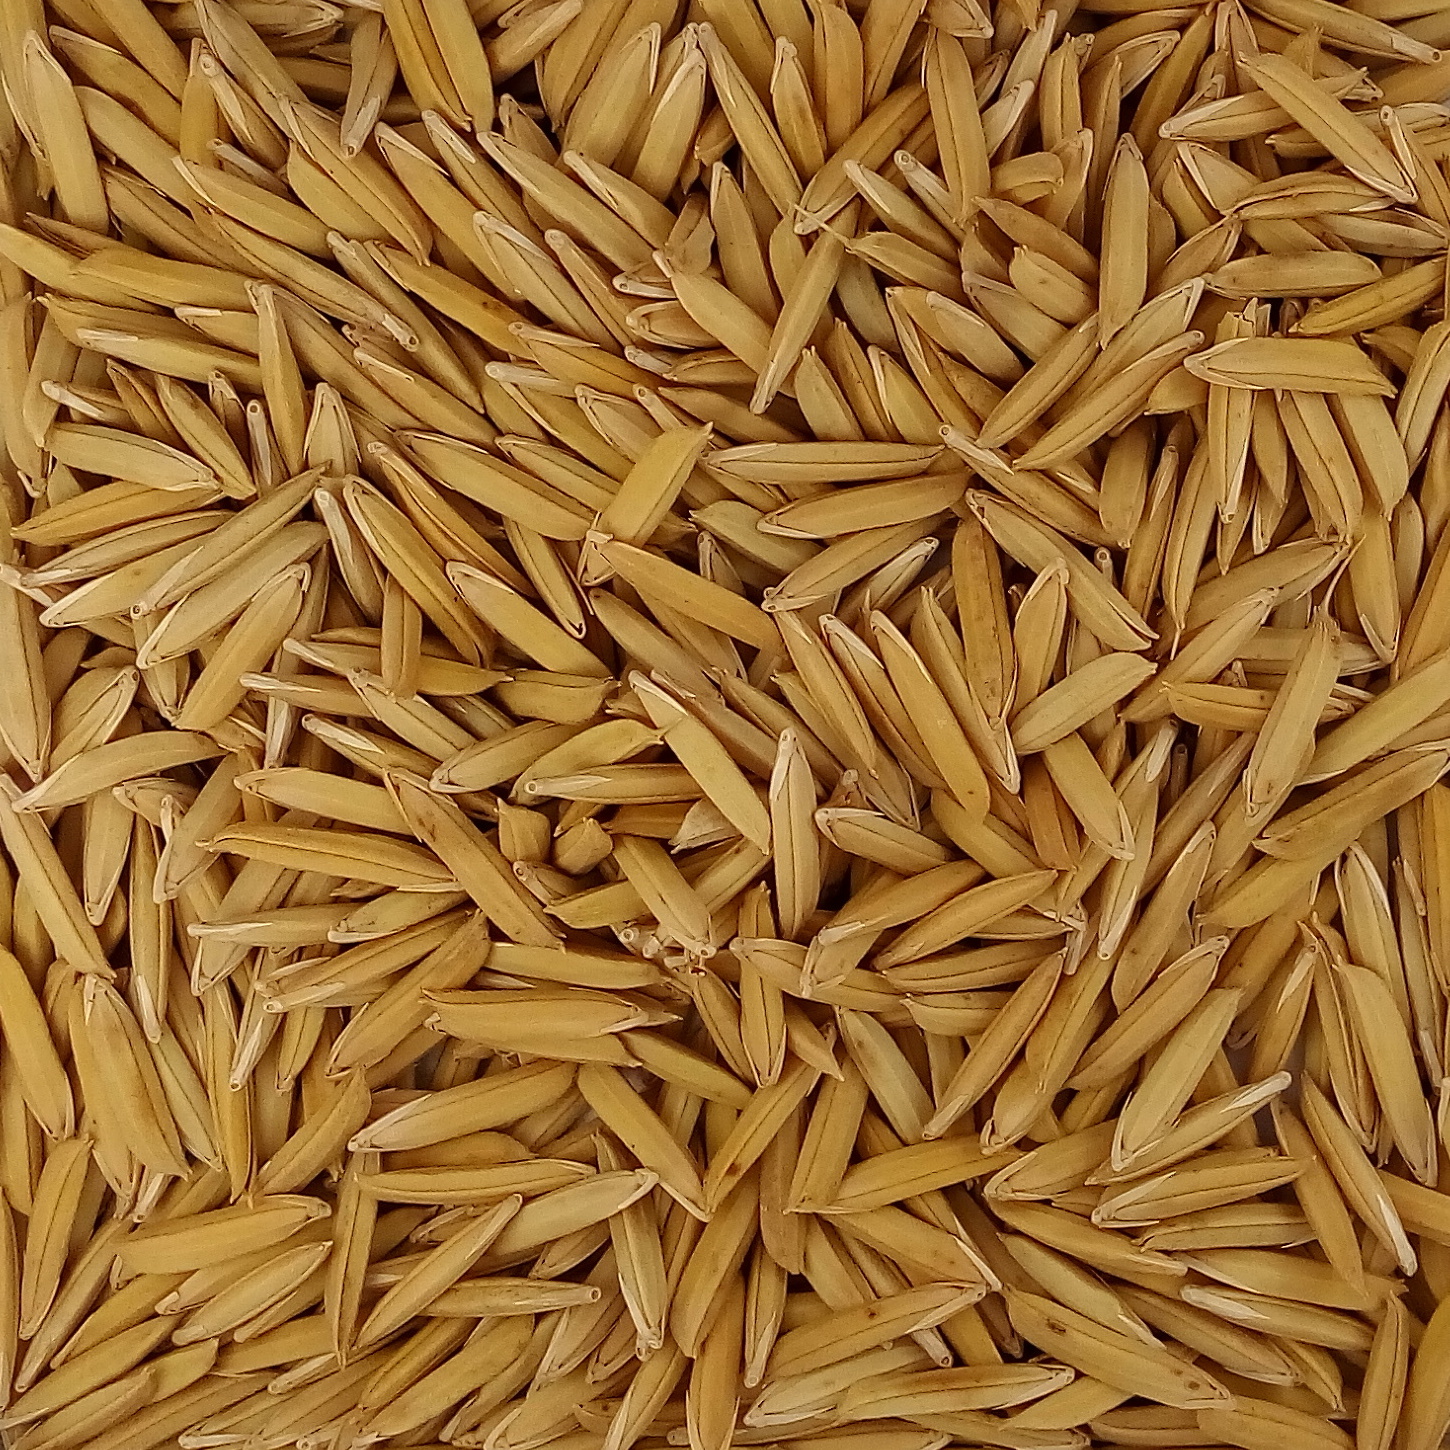
Rice seed variety: 1718